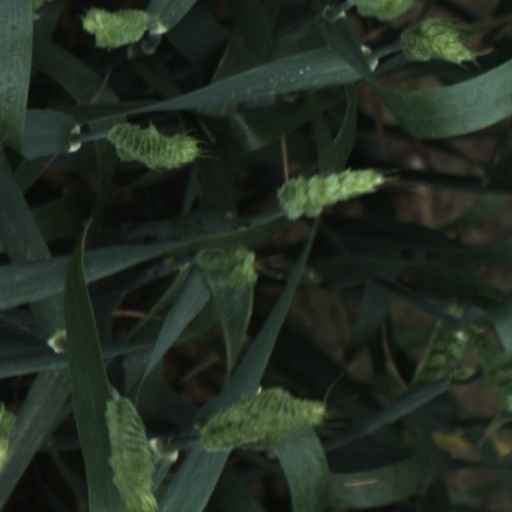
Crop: wheat